Réseau de Résistance du Québécois

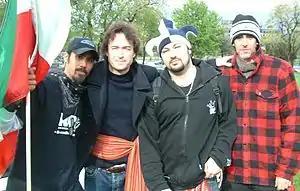
Prominent RRQ member Nick Demers with members of Loco Locass on National Patriots' Day.

In January 2008, the RRQ accused the organizers of Quebec City’s 400th anniversary celebrations of being revisionists.